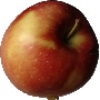
Label: Apple Braeburn 1